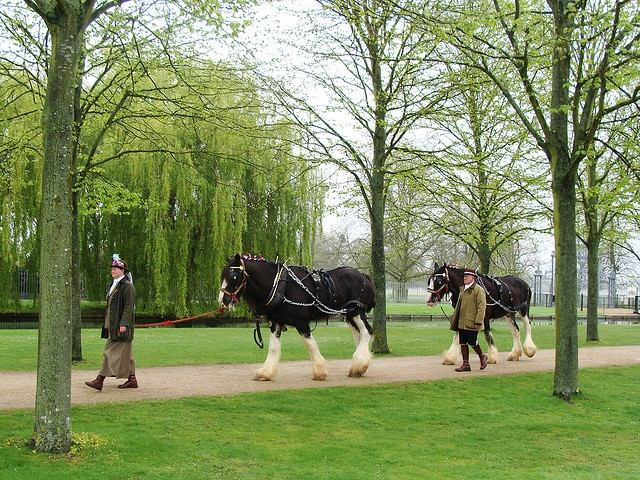
A man that is standing with a horse.
a bunch of horses walk down a road
a couple of horses are walking down a sidewalk
Tyumen pulling two large black horses behind them.
Two Clydesdale horses being walked through a park.